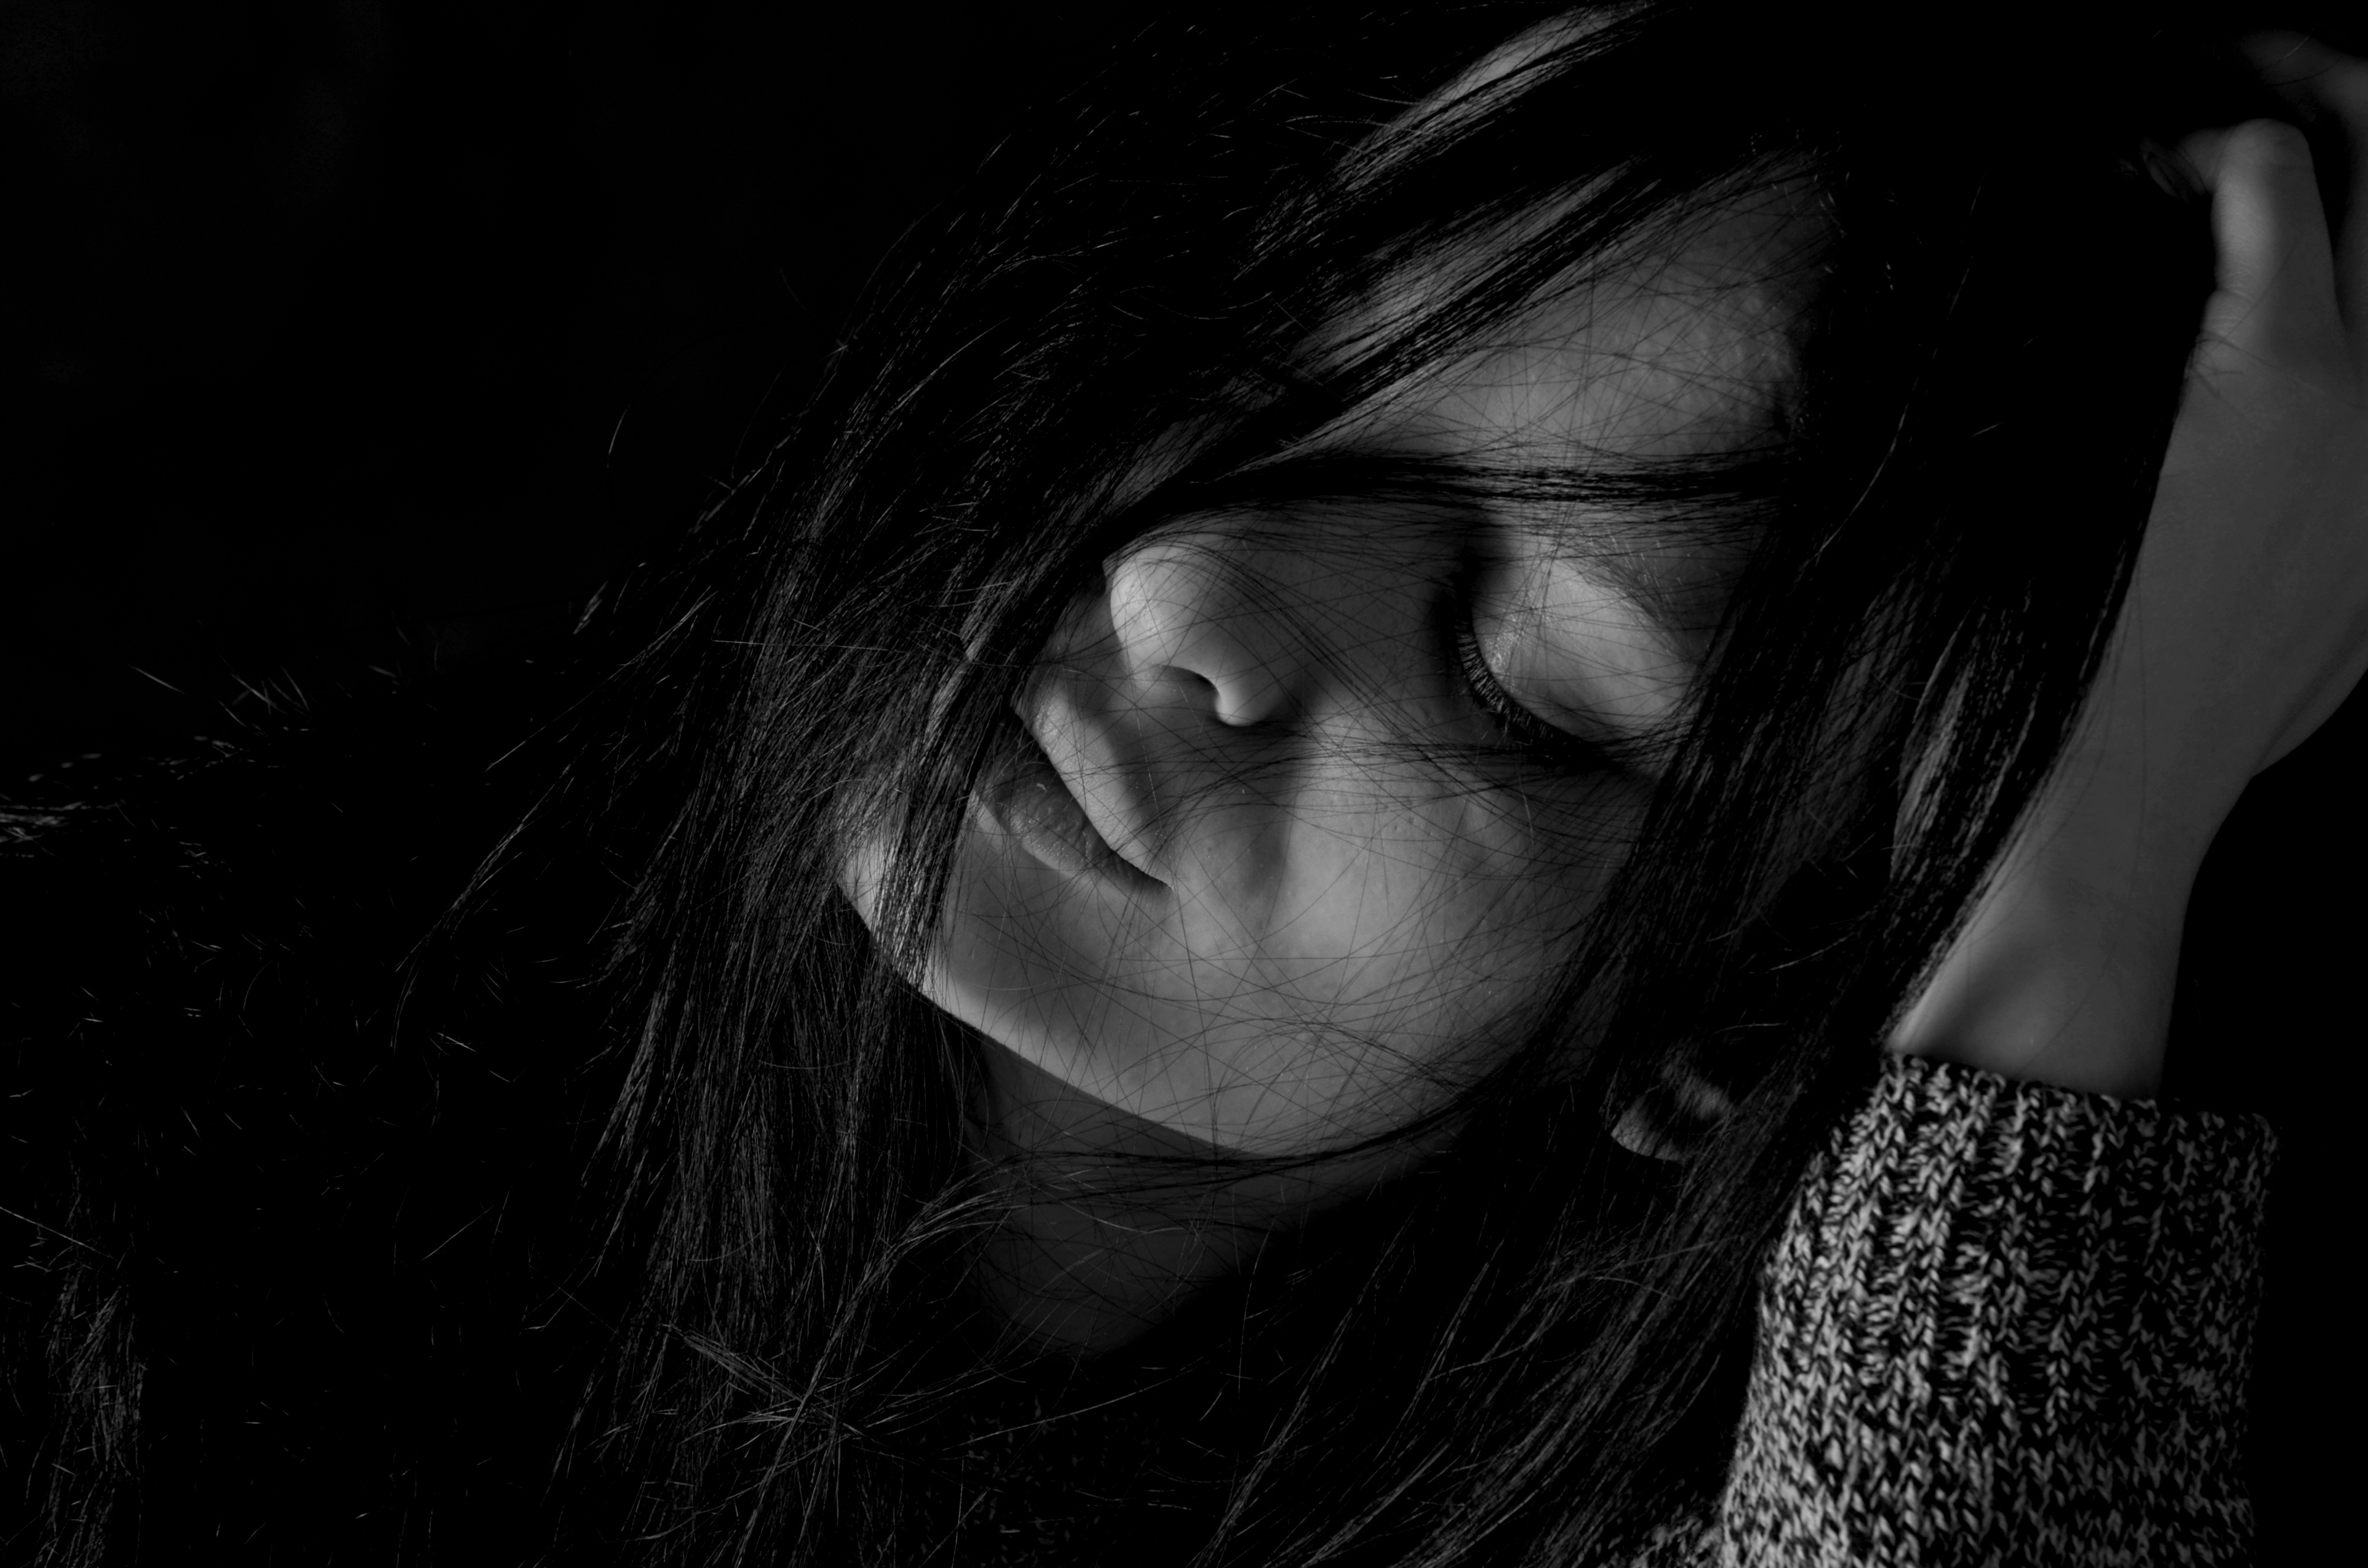
light, black and white, girl, hair, white, photography, sadness, portrait, darkness, black, monochrome, human body, face, eye, glasses, head, beauty, organ, emotion, depression, brown hair, monochrome photography, portrait photography, film noir